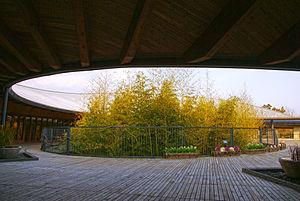
Le jardin botanique Makino, aussi connu sous le nom jardin botanique préfectoral Makino de Kōchi, est un jardin botanique situé à Godaisan 4200-6, Kōchi, préfecture de Kōchi au Japon. Ouvert au public tous les jours sauf le lundi, l'entrée est payante.